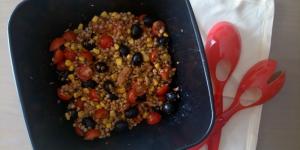
ensalada de lentejas y tomates cherry